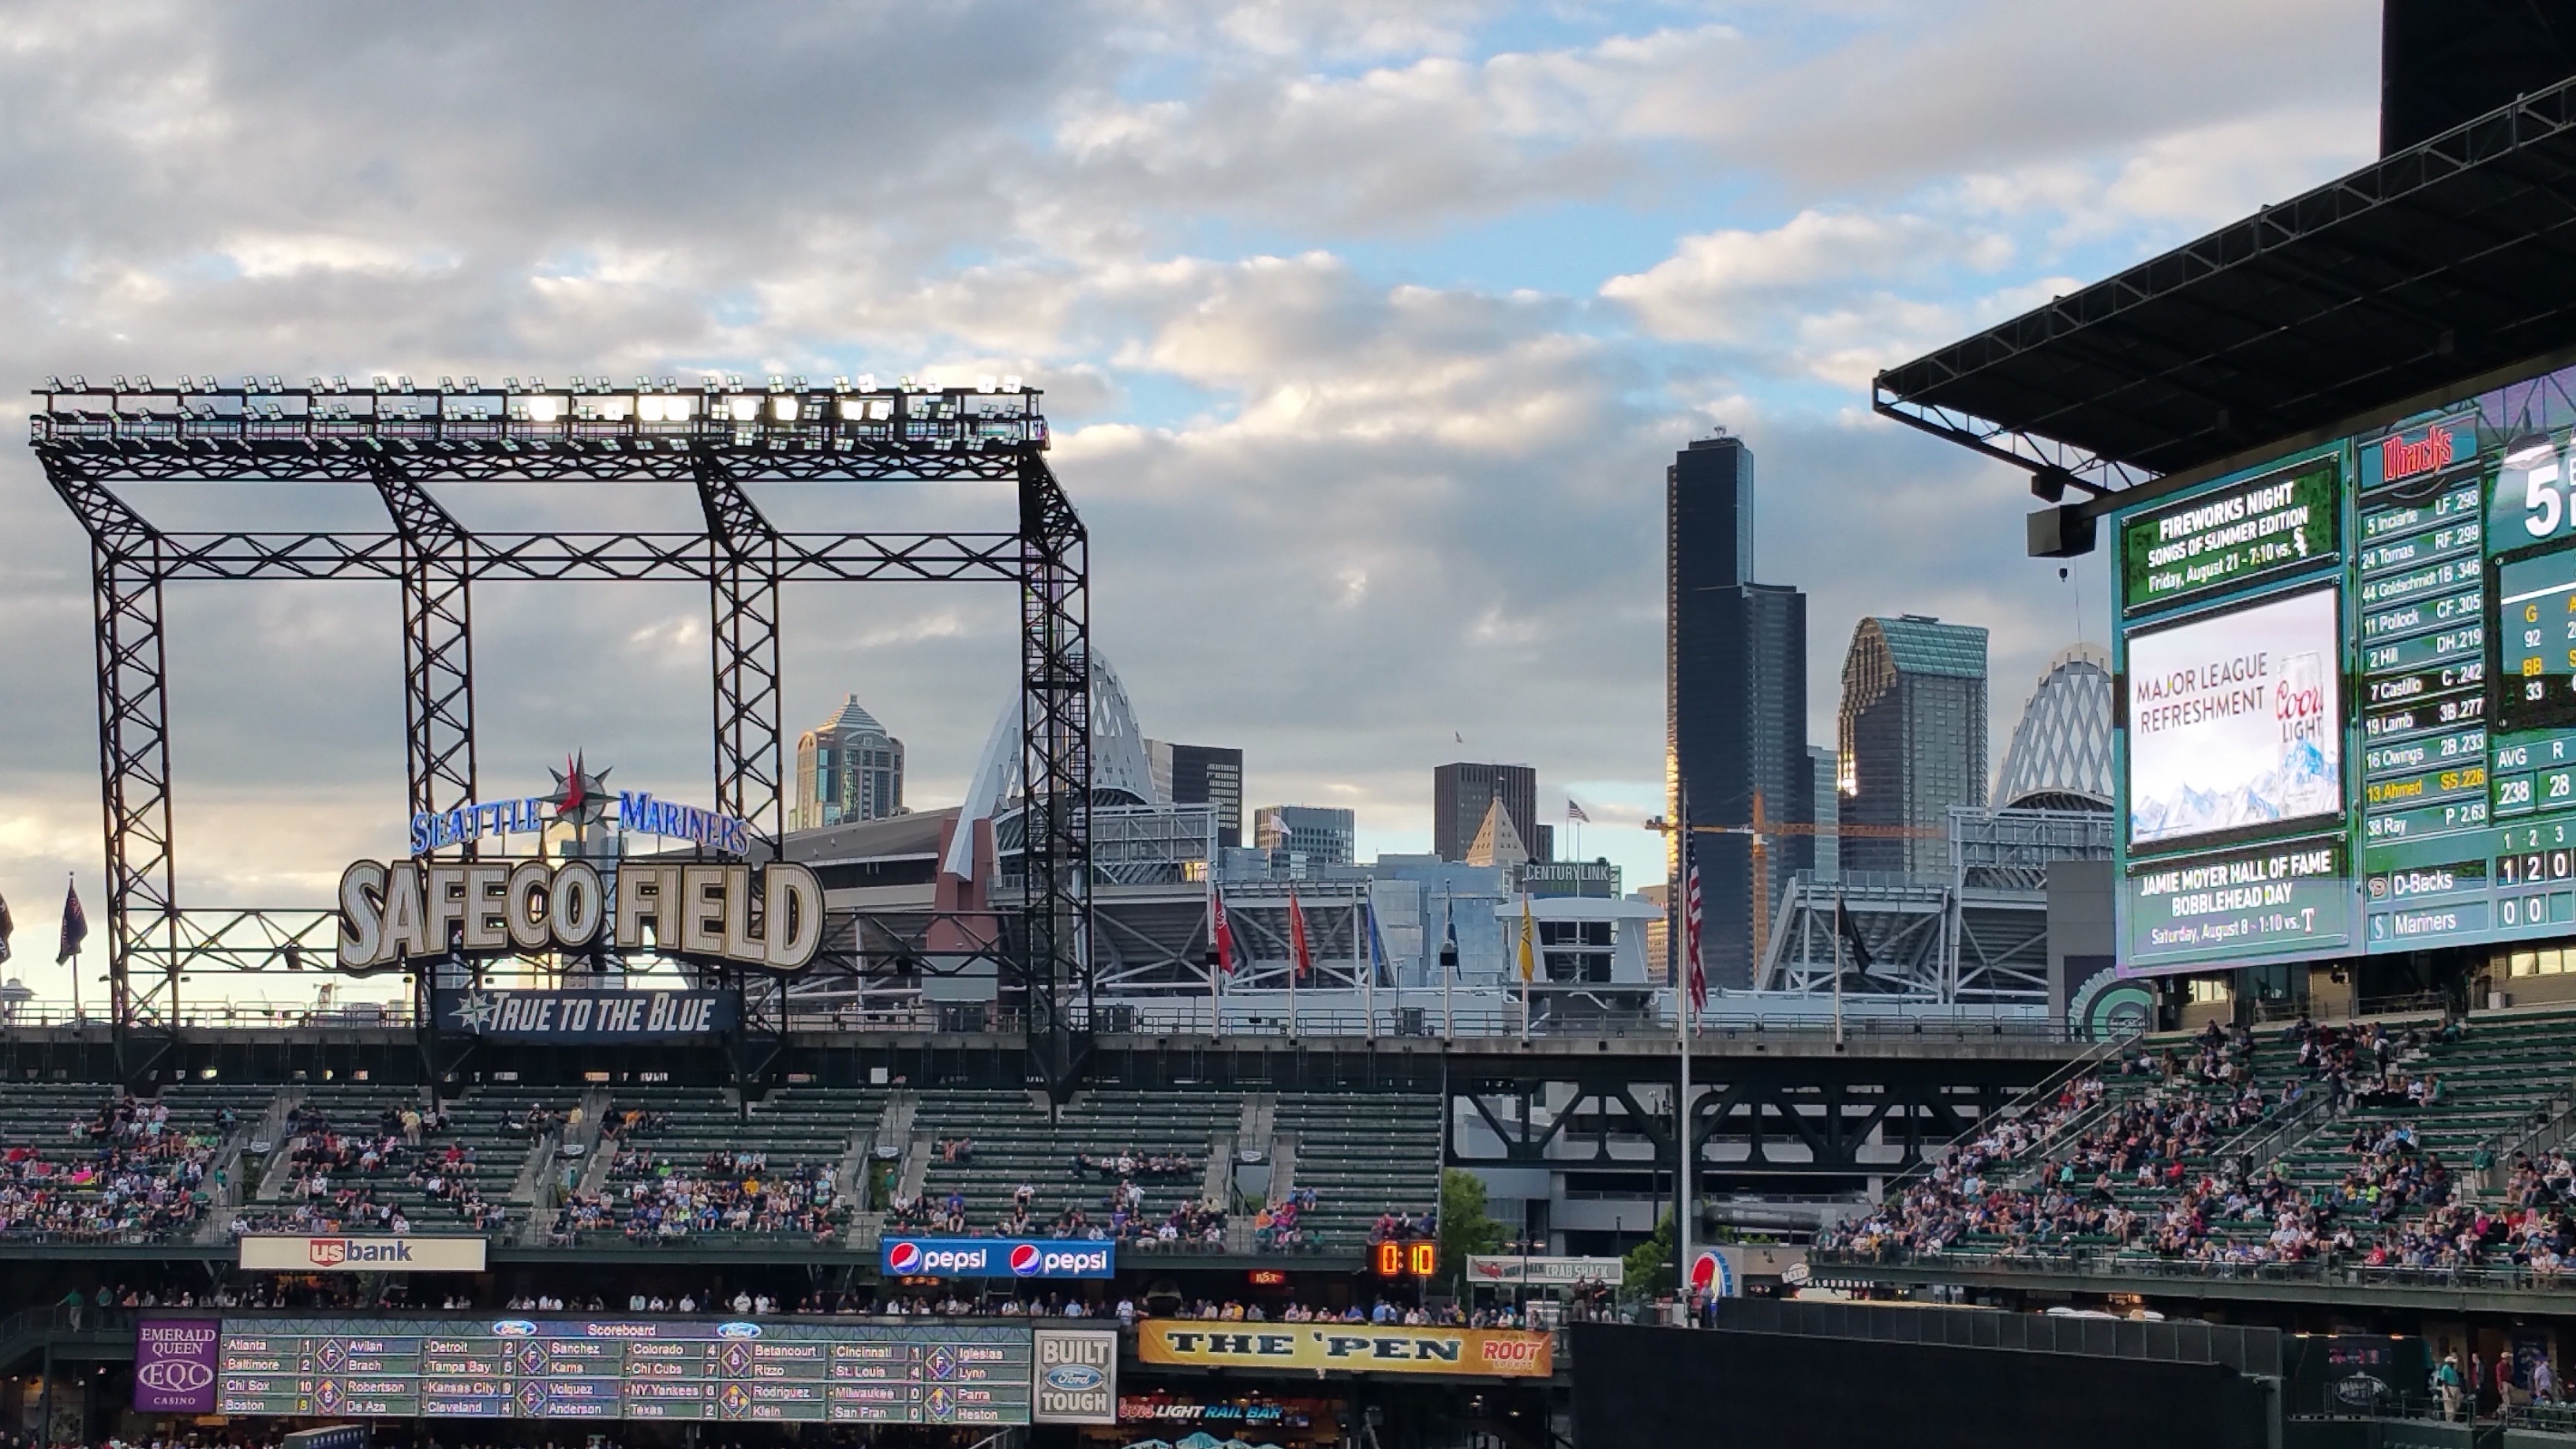
structure, baseball, skyline, game, view, city, skyscraper, overpass, crowd, cityscape, downtown, transport, vehicle, leisure, stadium, public transport, washington, seattle, arena, metropolis, mariners, urban area, human settlement, sport venue, music venue